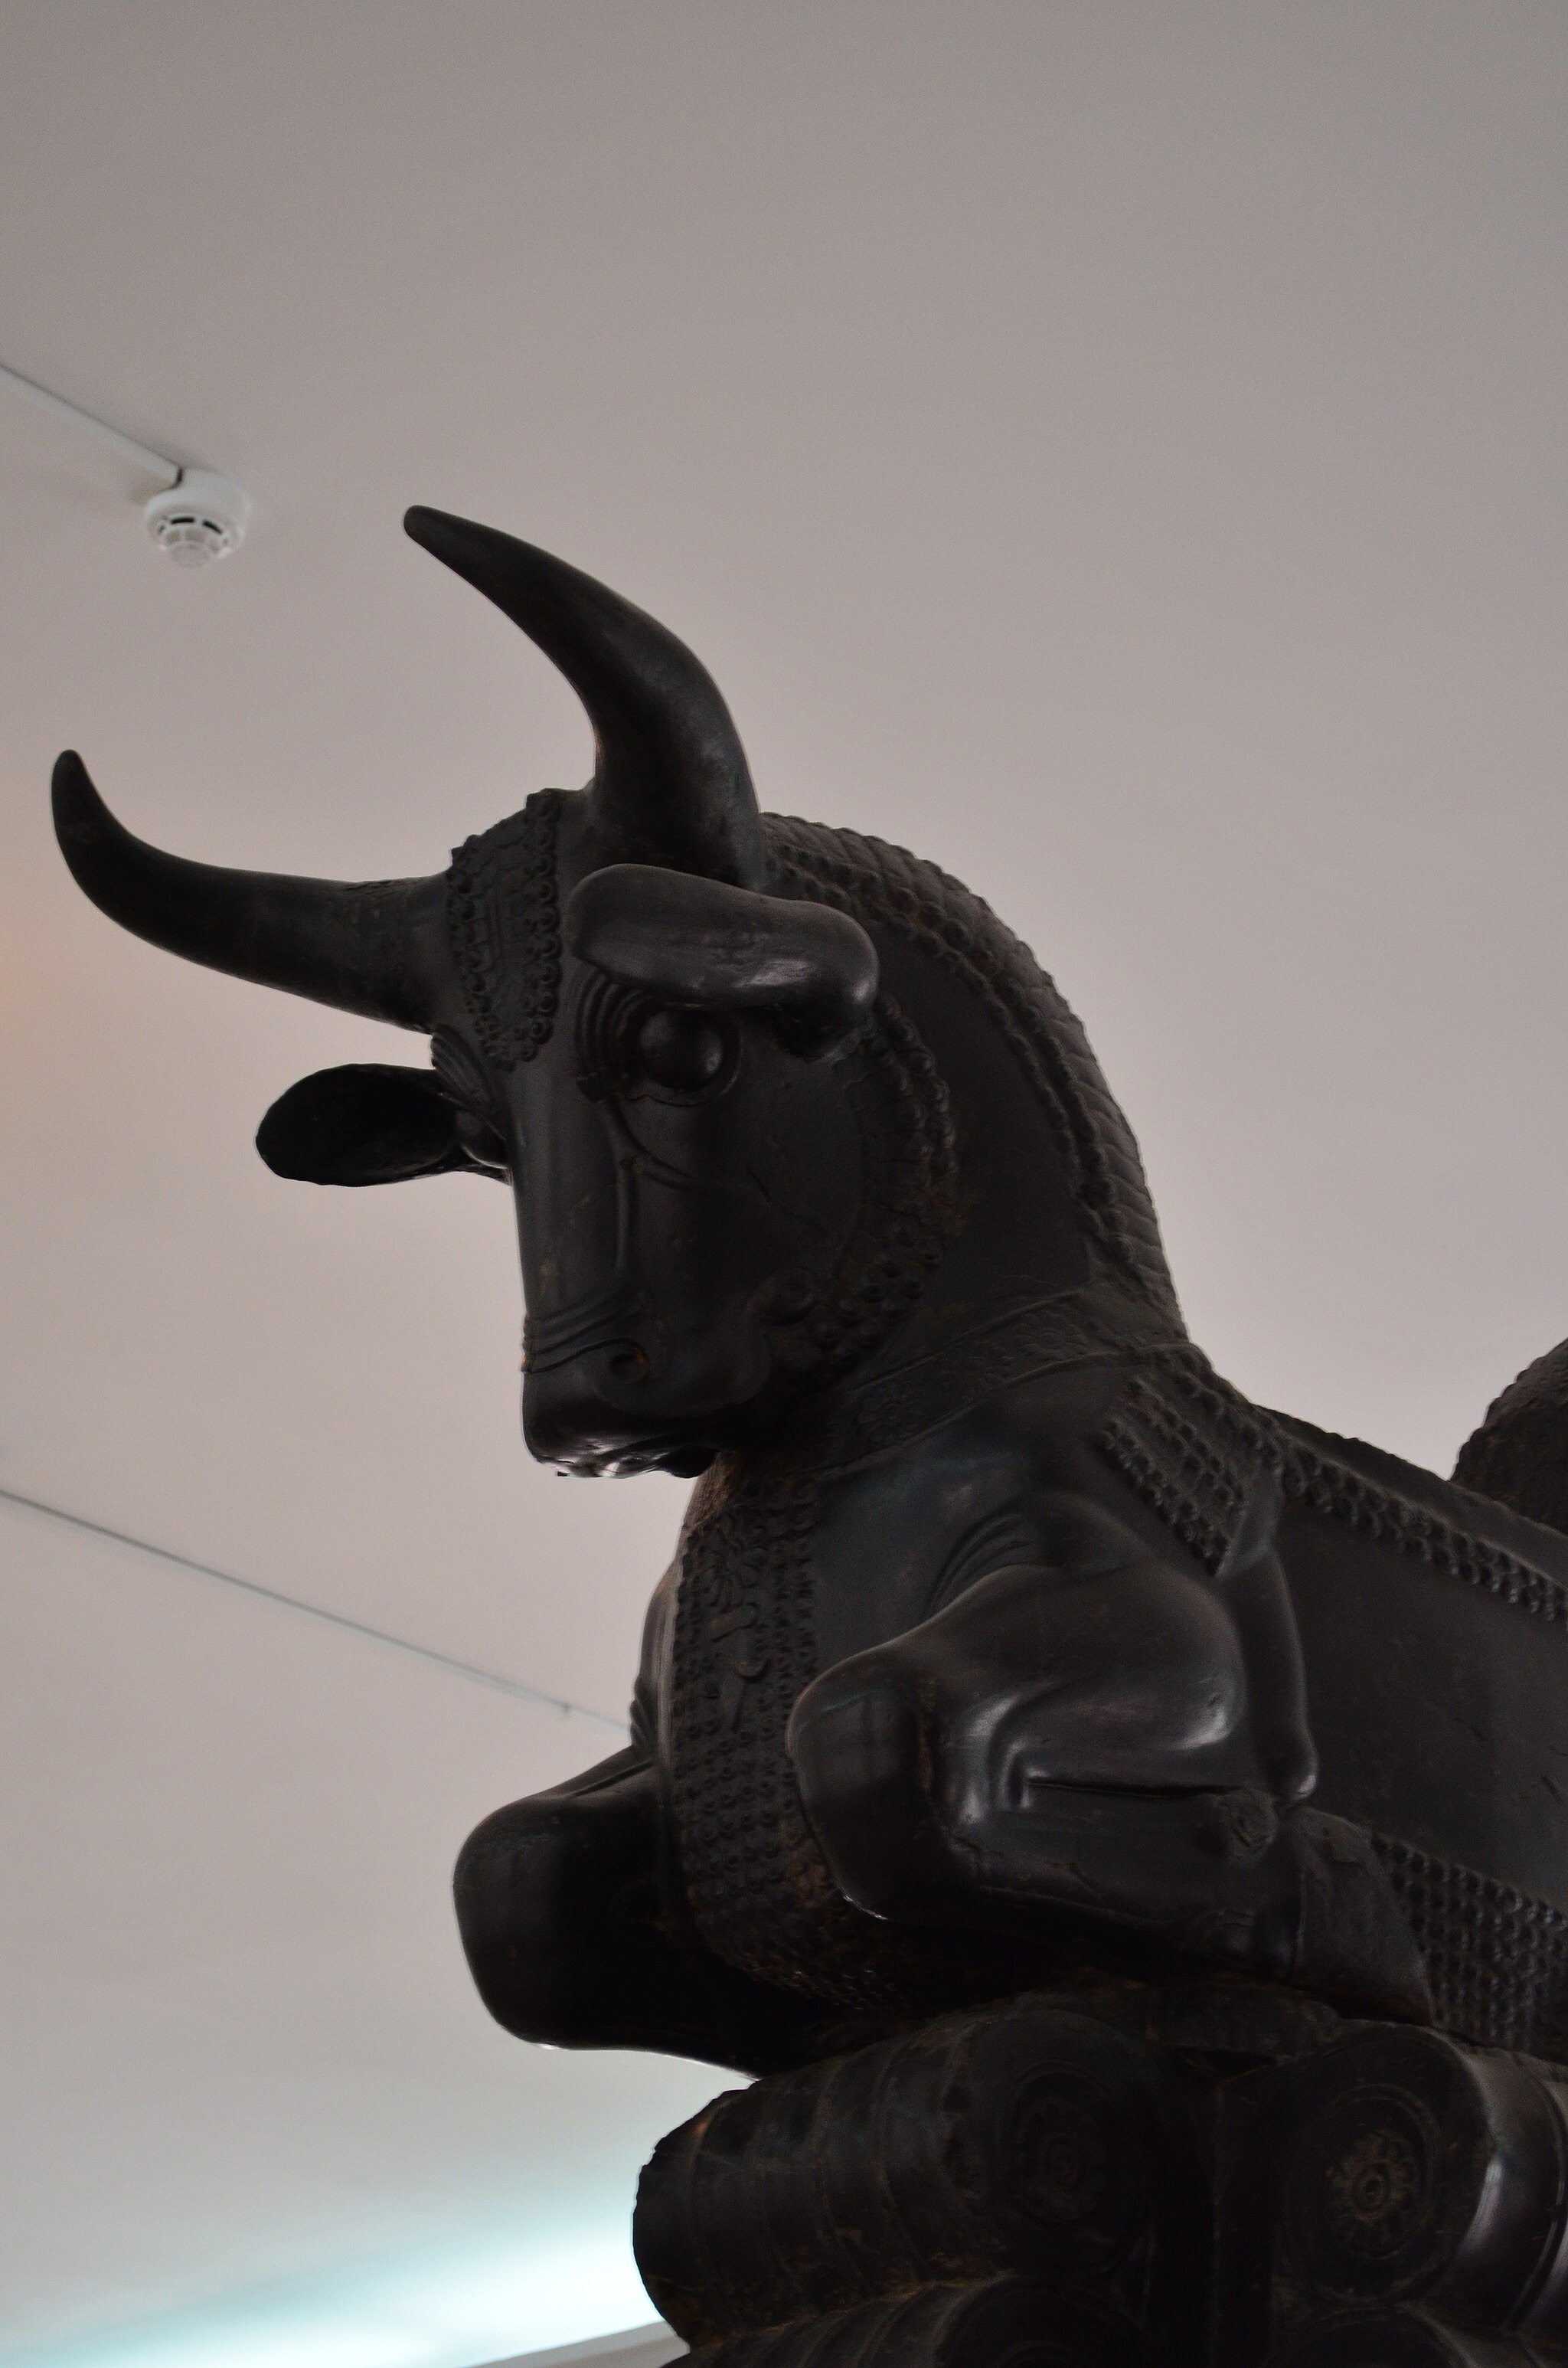
Title: National Museum of Iran Darafsh (1042)
Description: National Museum of Iran
Date: 2015-06-28 15:19:01
Categories: GFDL, License migration redundant, Self-published work, Photos by Darafsh Kaviyani, Column and bull capital from Persepolis - 5th century BC – National museum of Iran